Emiliano Estrada

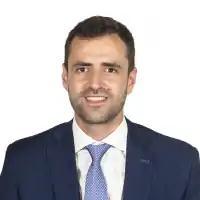

Emiliano Estrada (born 12 April 1986) is an Argentine economist and politician who is a National Deputy elected in Salta Province since 2021. He is a member of the Justicialist Party. Estrada was Minister of Economy of Salta Province under Governor Juan Manuel Urtubey from 2017 to 2019.